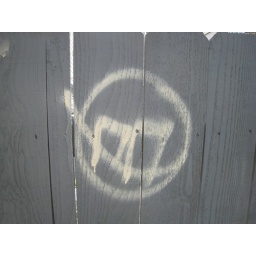
Damage on the fence facing the street in front of 206 S Bassett St.